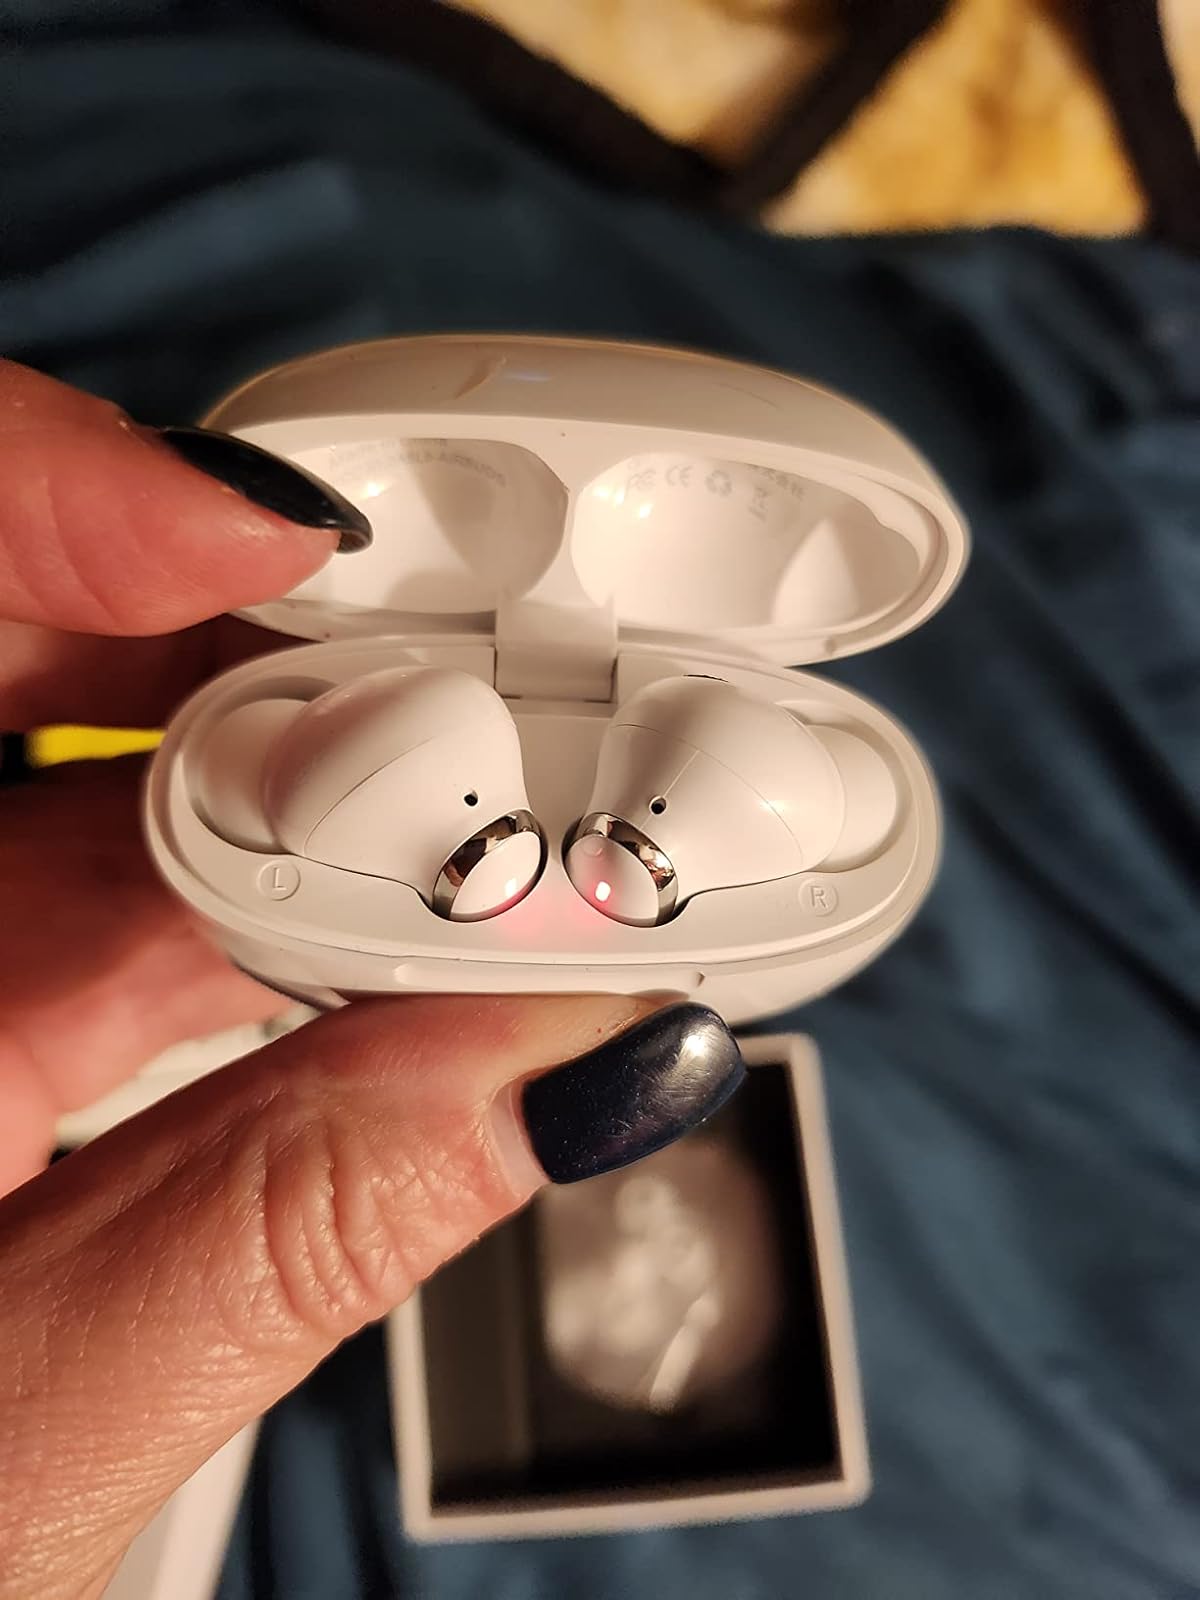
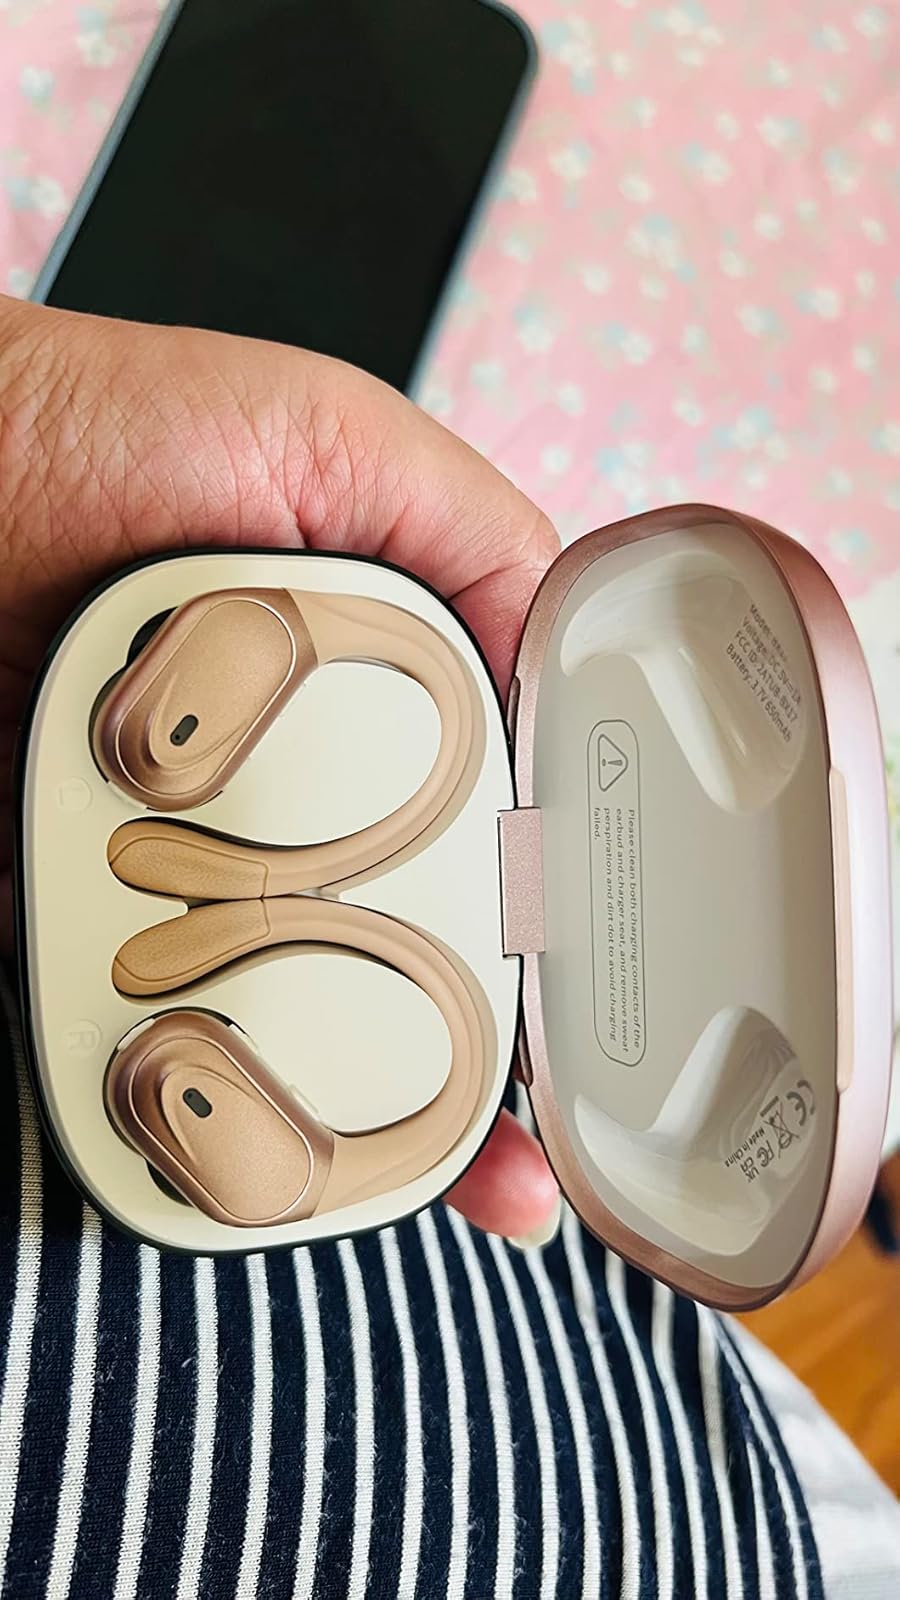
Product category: earbuds
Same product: no